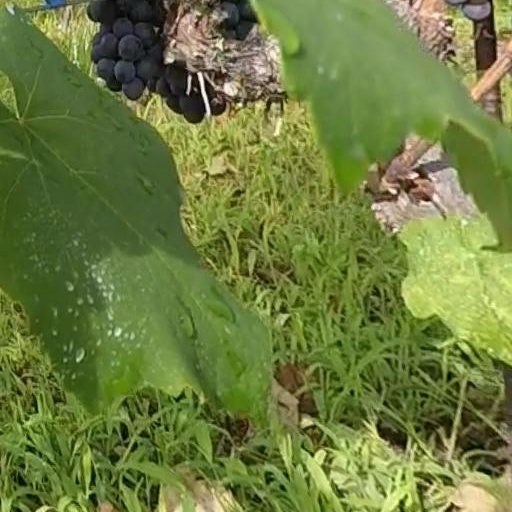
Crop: grape